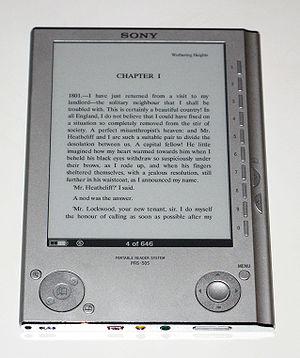
Sony Reader est un livre électronique conçu et vendu par la société Sony. Cet appareil de lecture utilise la technologie des écrans équipés du papier électronique. Cette technologie rend possible une lecture similaire à celle sur support papier. Il est disponible aux États-Unis depuis septembre 2006, au Canada depuis avril 2008, au Royaume-Uni depuis septembre 2008 et en France depuis octobre 2008.